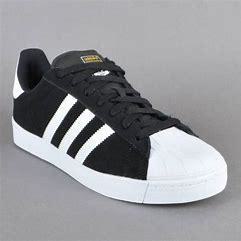
Brand: adidas
Model: Superstar Skate